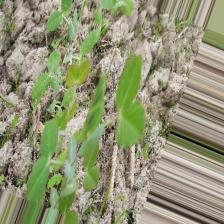
Label: Normal